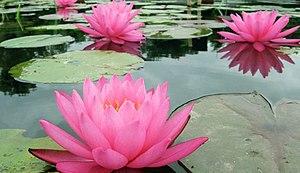
Nénuphars roses
Latour-Marliac est un jardin de 2,5 hectares situé au cœur du village du Temple-sur-Lot.